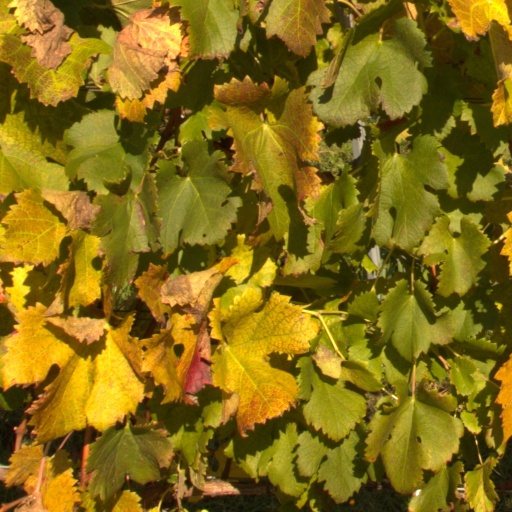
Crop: grape